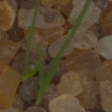
Label: loose_silkybent